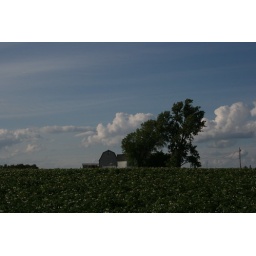
blue sky white clouds over farm